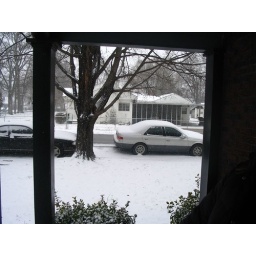
It snowed over the weekend in Nashville. This is a pic of my car on the street beside Jaime's house.